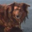
Label: dog